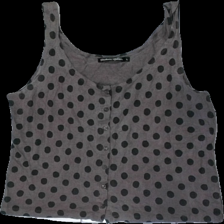
View: front
Type: Top
Category: Ladies
Brand: Gudrun Sjödén
Colors: Brown, Black
Material: 100% Cotton
Pattern: Dots
Cut: Regular
Size: L
Season: All
Price range: <50
Recommended usage: Recycle
Description: Top with dots
Comment: Washed out